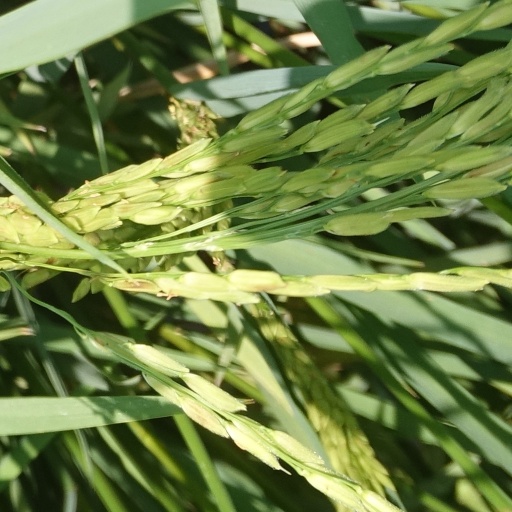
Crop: rice